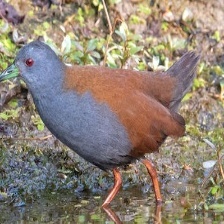
Species: BLACK TAIL CRAKE
Scientific name: AMAURORNIS BICOLOR